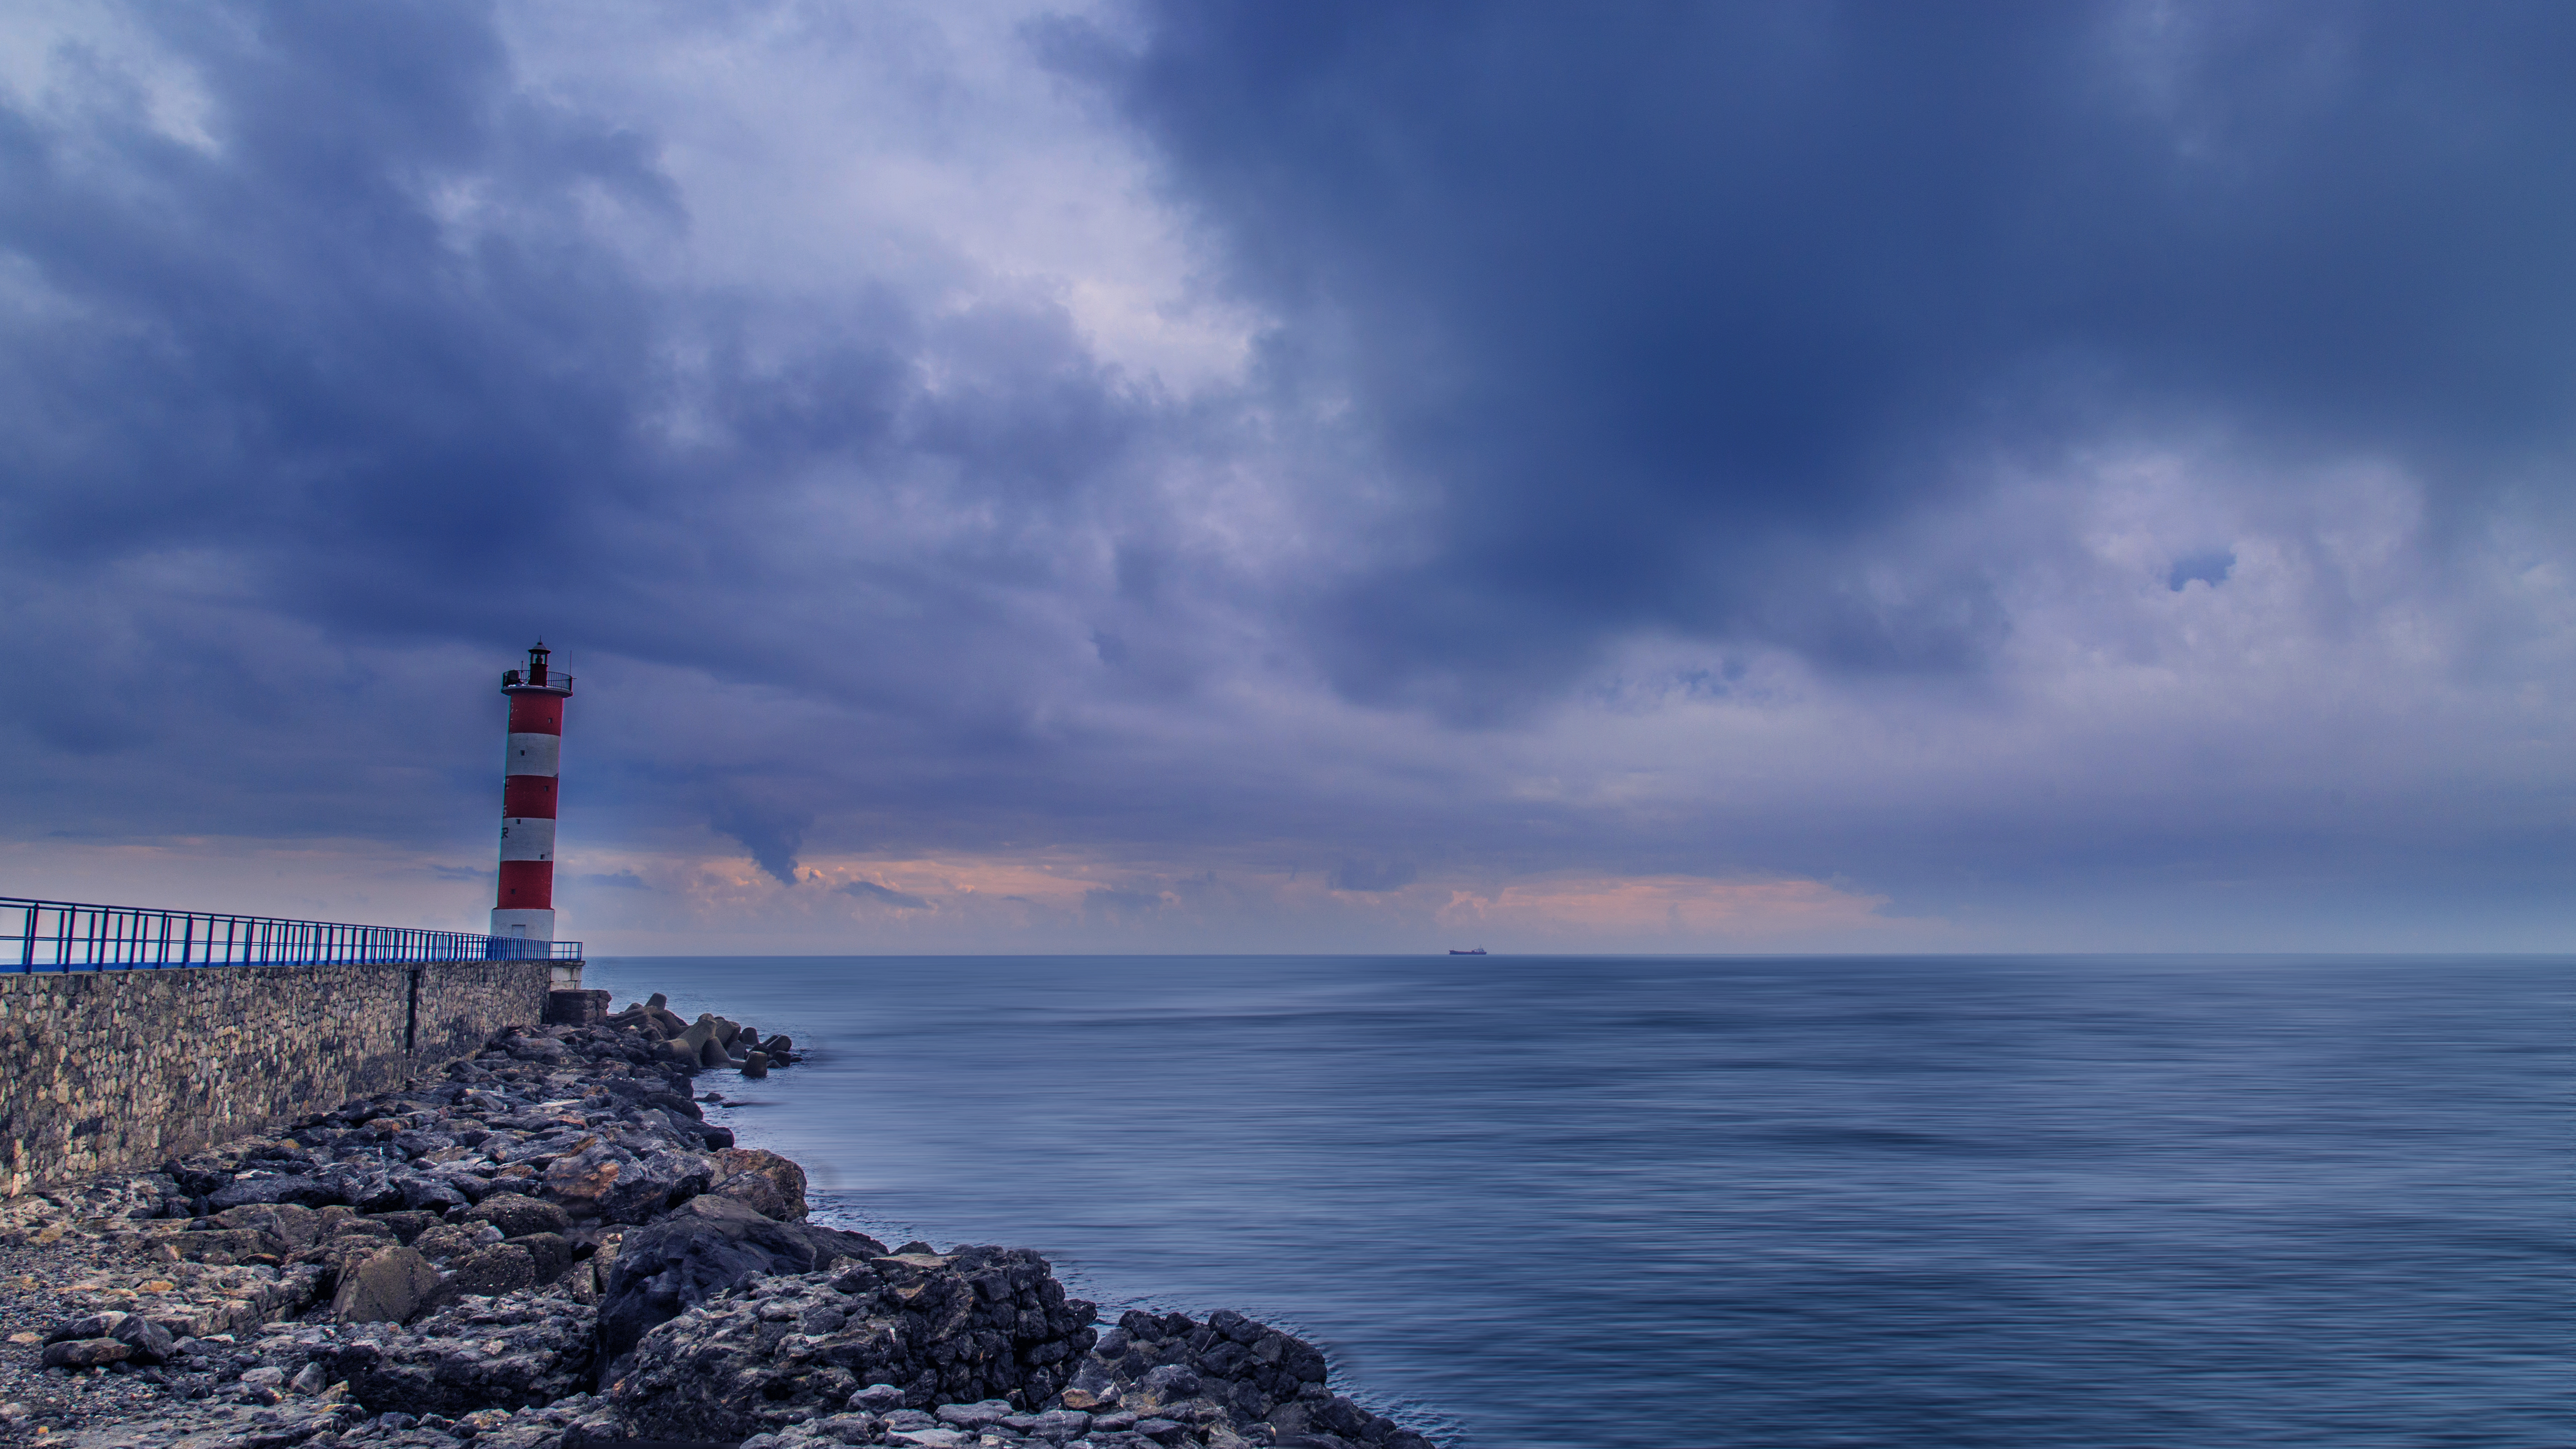
beach, sea, coast, water, rock, ocean, horizon, light, cloud, lighthouse, sky, sunrise, sunset, shore, wave, dawn, cliff, dusk, evening, reflection, tower, seascape, bay, blue, terrain, body of water, mer, longexposure, phare, cape, pharedeportlanouvelle, meteorological phenomenon, wind wave